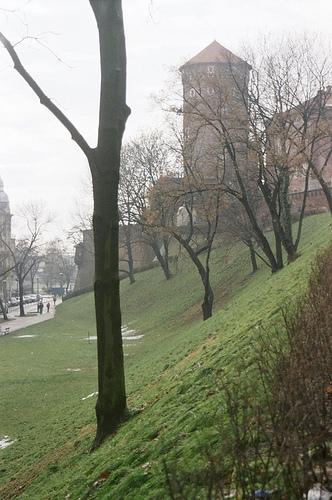
Weather: foggy or hazy